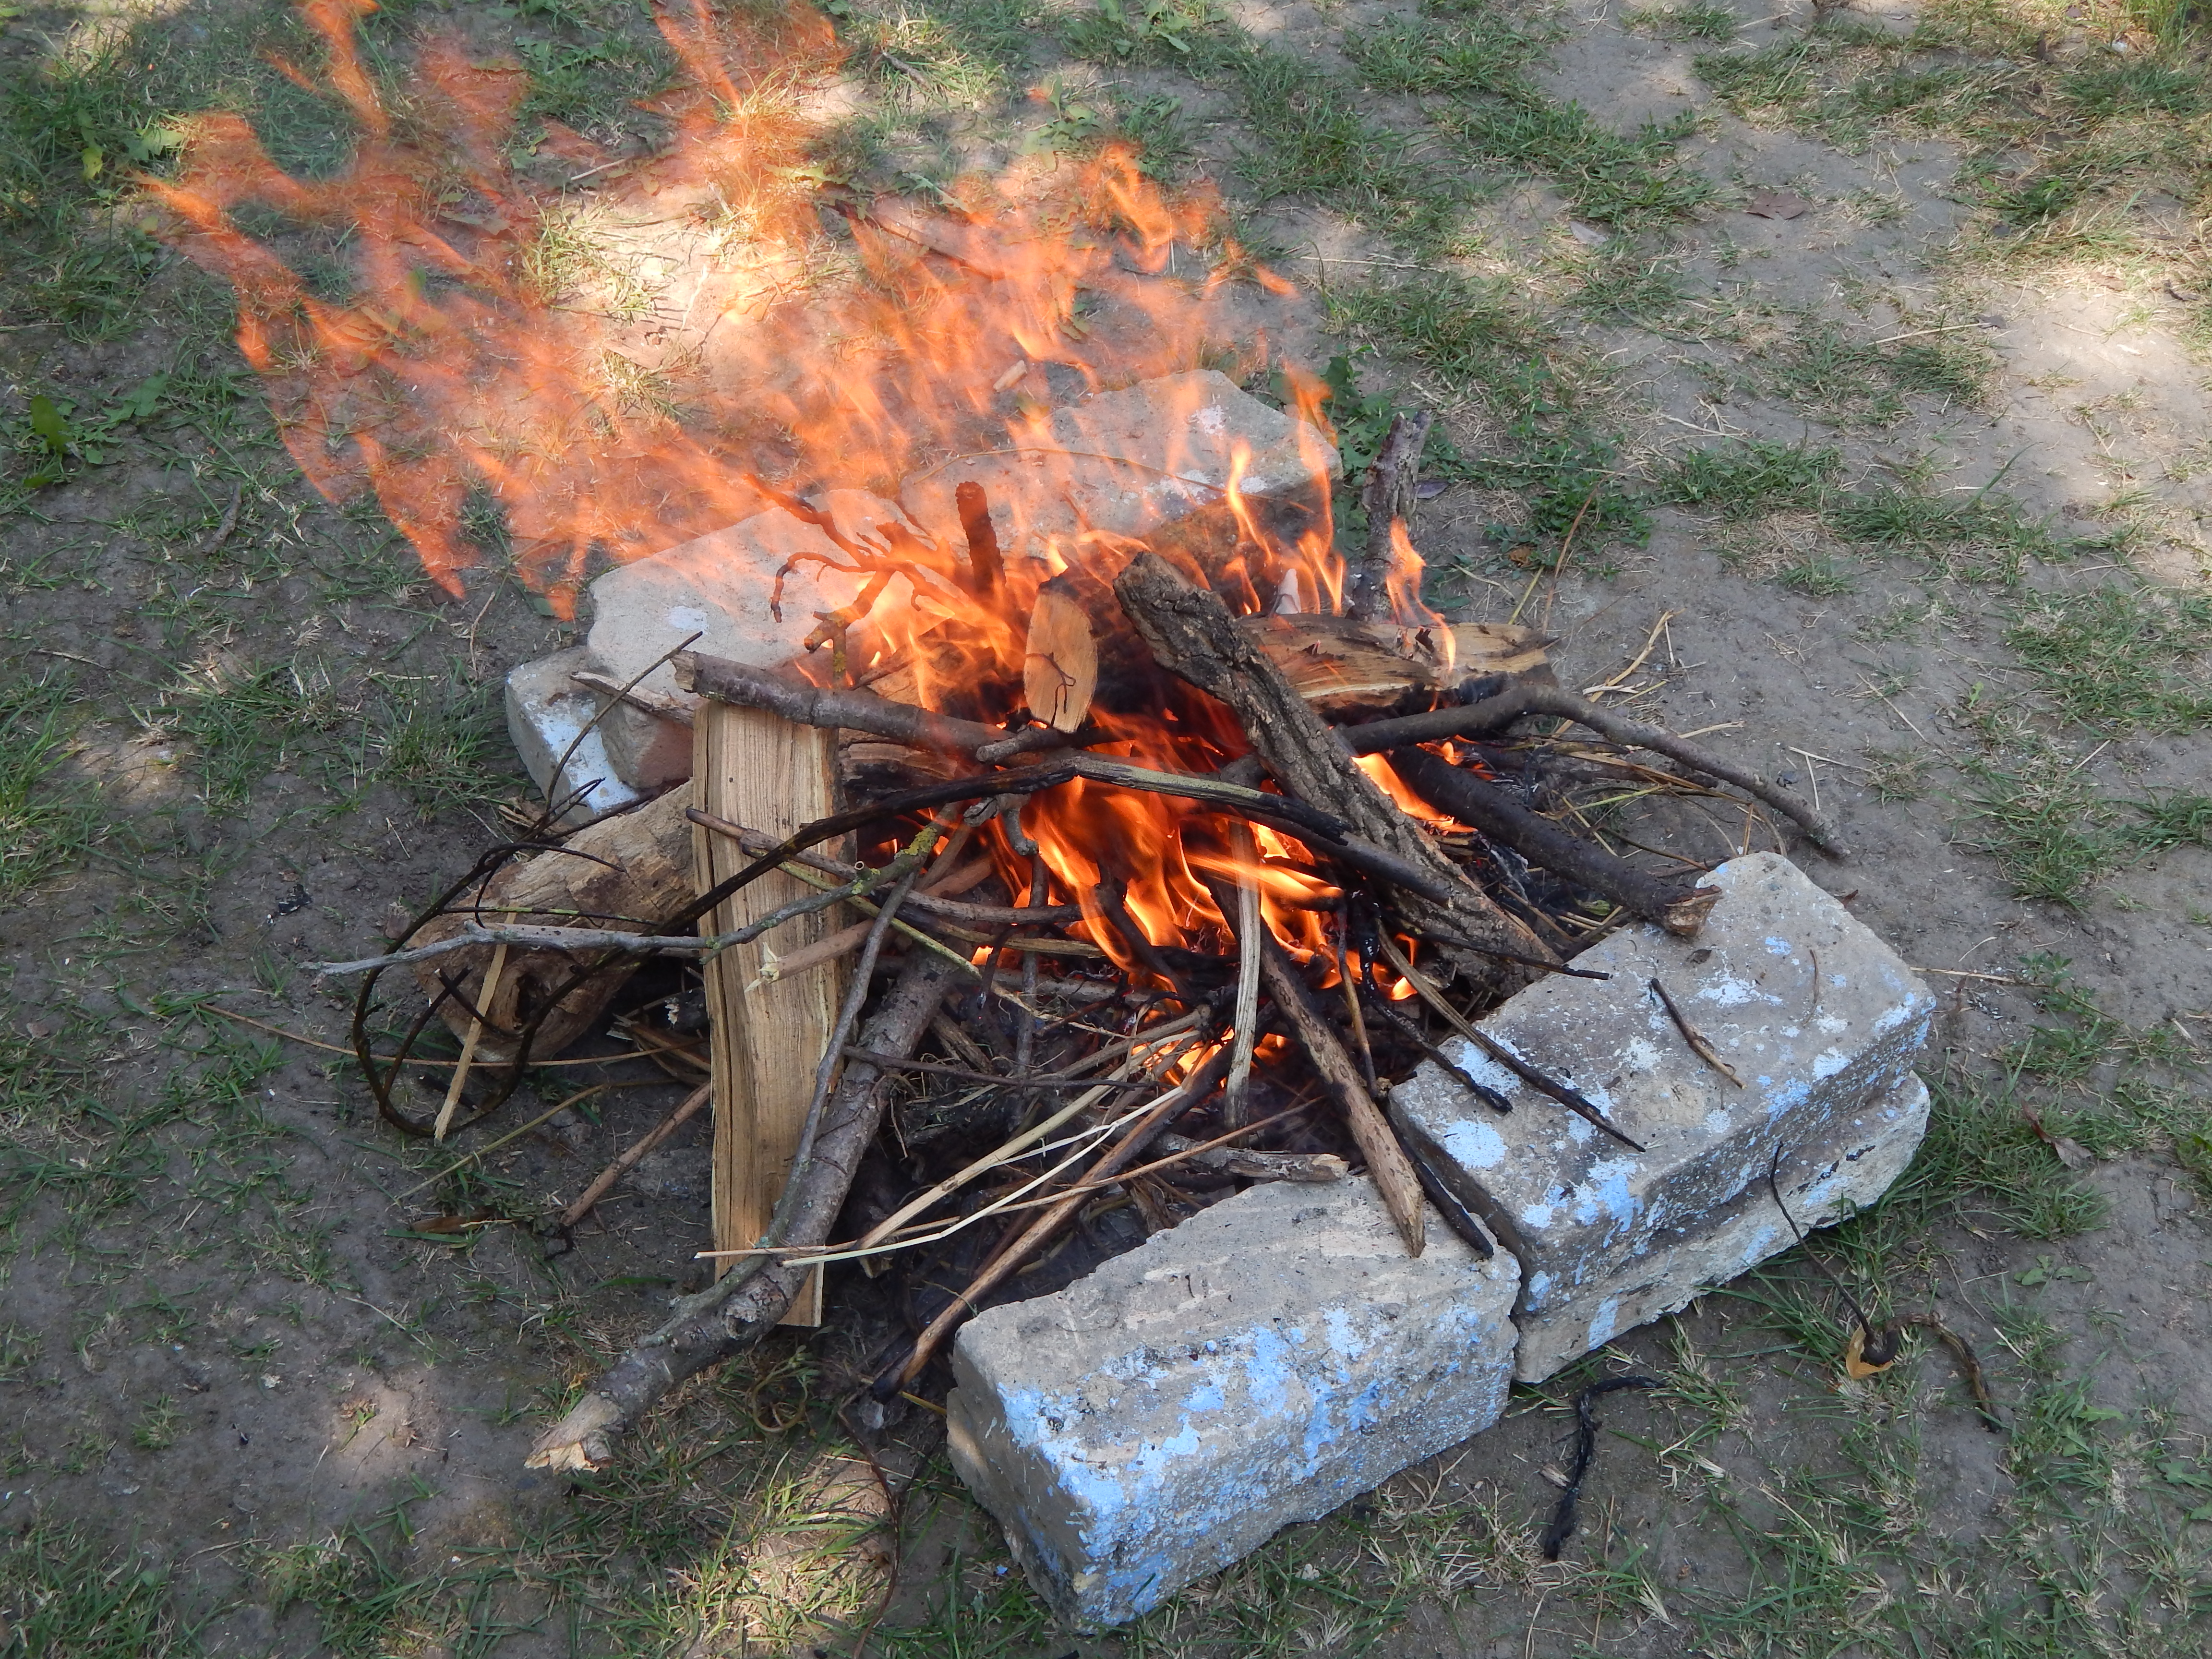
fire, night, firewood, bonfire, survival, ritual, dry, huge, burning, nature, wood, fires, campfire, light, outdoor, smoke, flame, burn, branches, forest, picnic, twigs, animal source foods, grass, barbecue grill